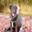
Label: dog